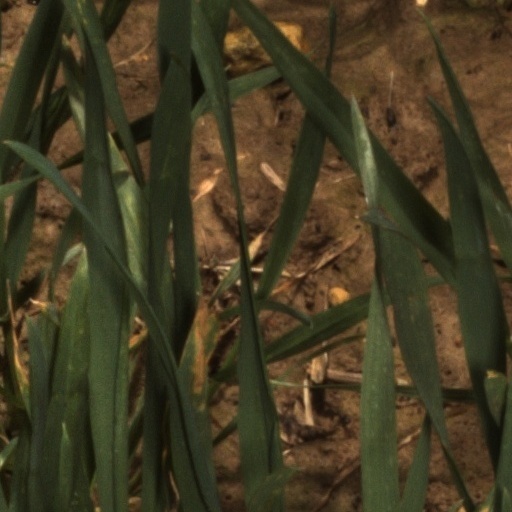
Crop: wheat